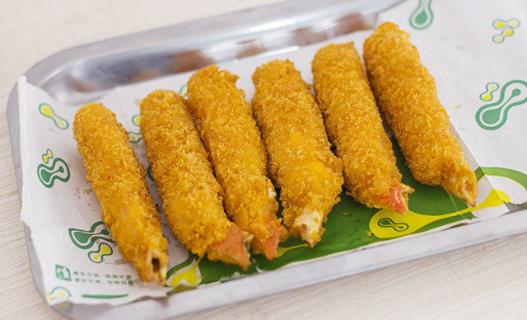
Label: tempura_shrimp